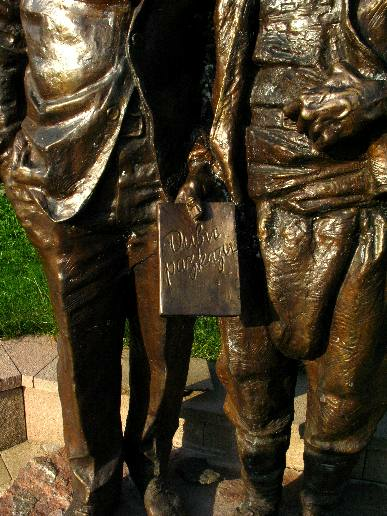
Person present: No